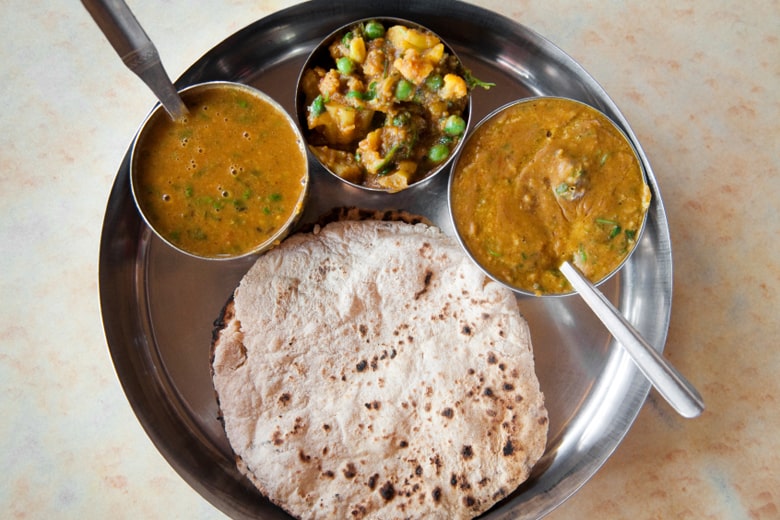
Dish: chapati